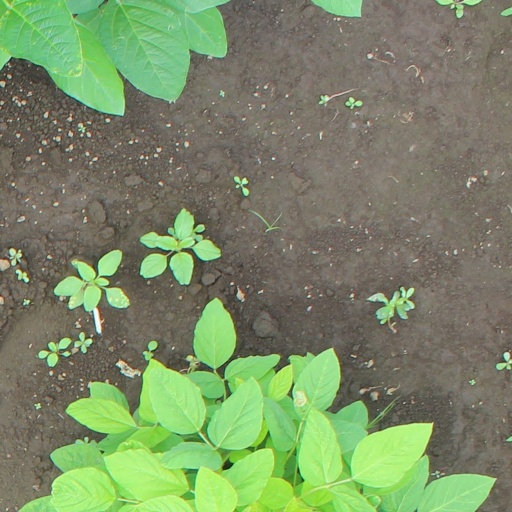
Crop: soybean